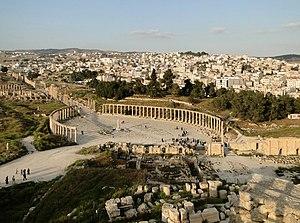
Vue de la place Ovale et du cardo maximus de Jerash à partir du théâtre sud, Jordanie
Cet article recense les sites inscrits au patrimoine mondial en Jordanie.